Perth and District Collegiate Institute

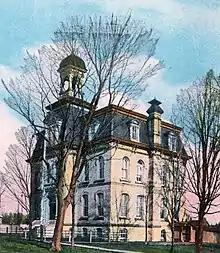
Perth Collegiate Institute, c.1876

In 1875 (prior to its raising), the school board faced much opposition from the public about the cost of the new school ($16,000.00), and that it would be far cheaper to build a new addition onto the public school. The school board trustees continued to advocate for the building, and after a brief time, they made it happen.